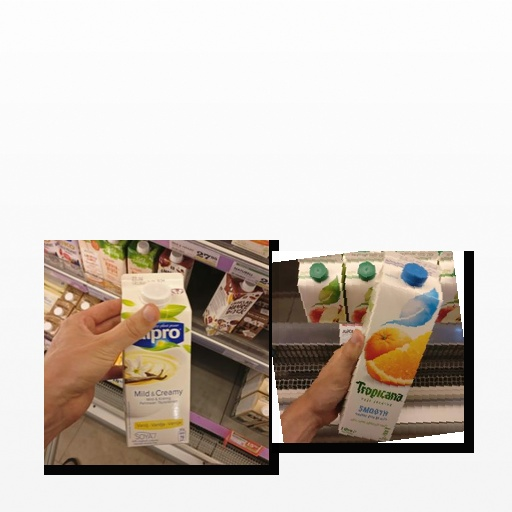
Food items: mixed_juice, vanilla_soyghurt